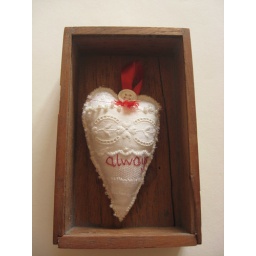
A love token within a wooden box